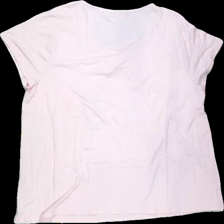
View: back
Type: T-shirt
Category: Ladies
Brand: Isolde
Colors: Pink
Material: 95%viscose 5%elastane
Cut: Regular, C-collar
Size: XXL
Season: Summer
Stains: Minor
Smell: Minor
Price range: <50
Recommended usage: Export